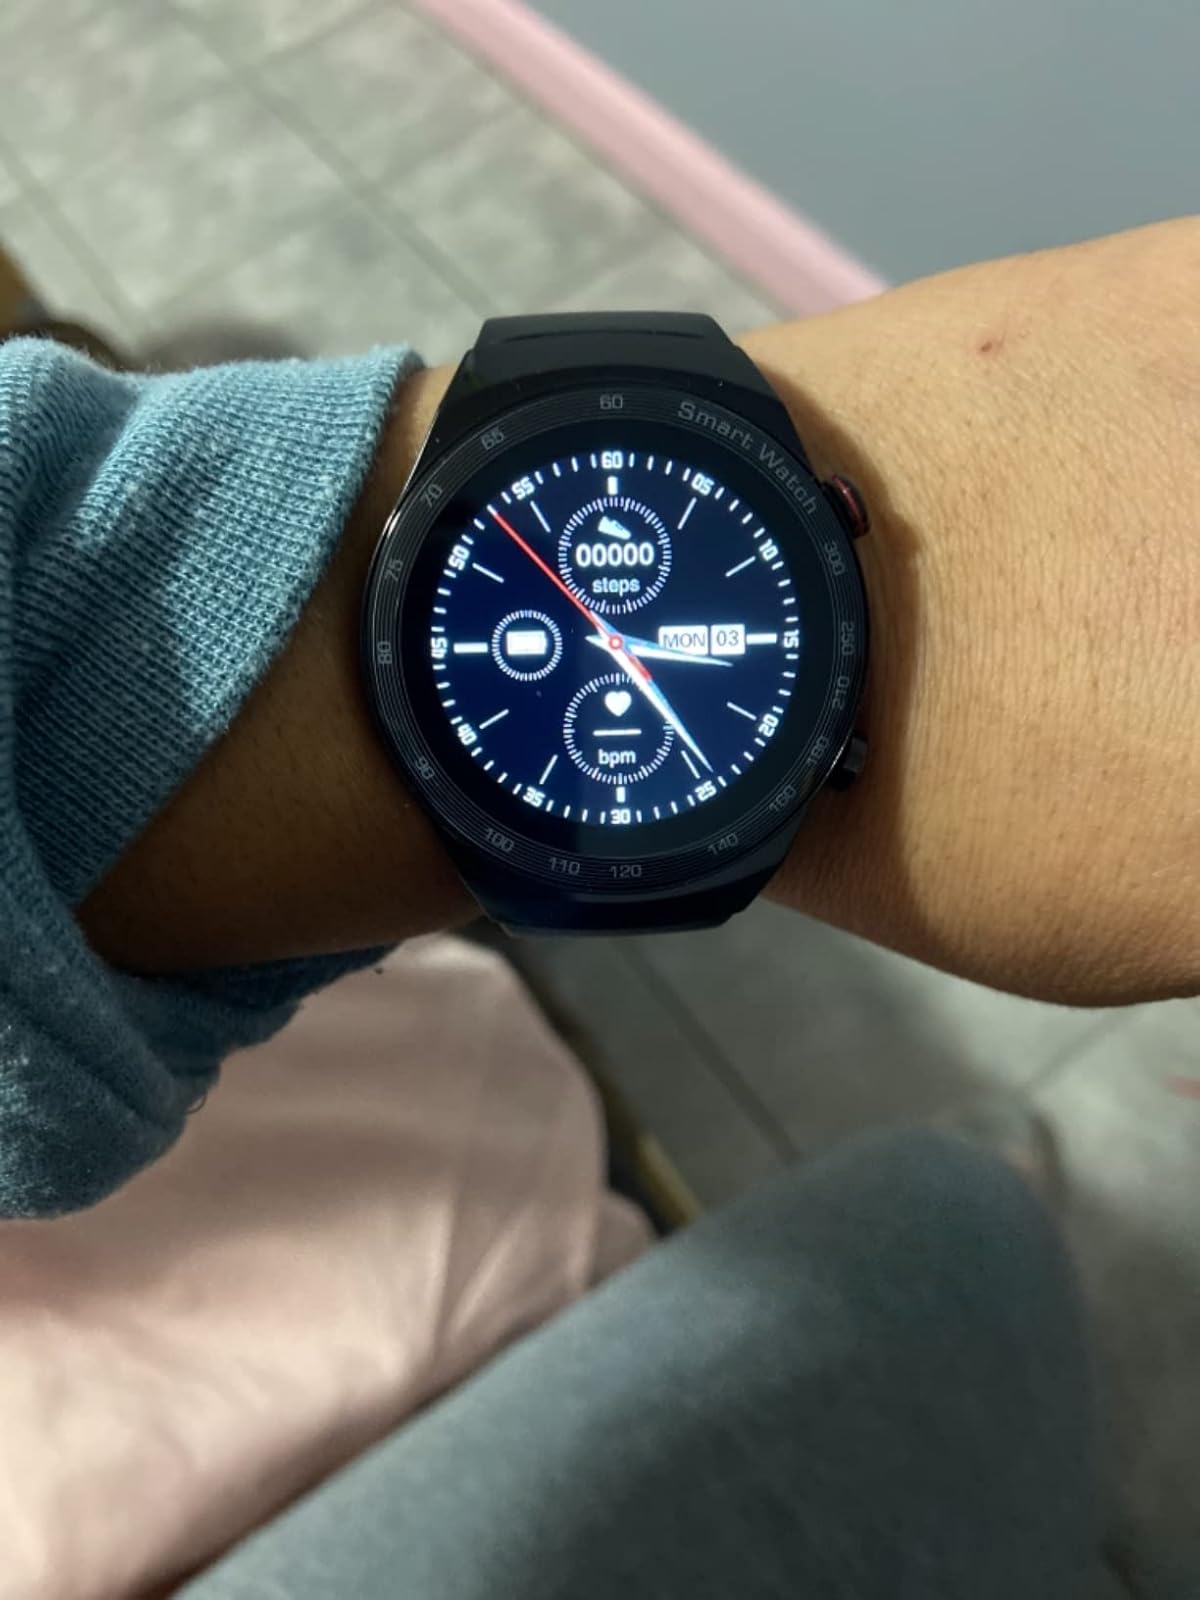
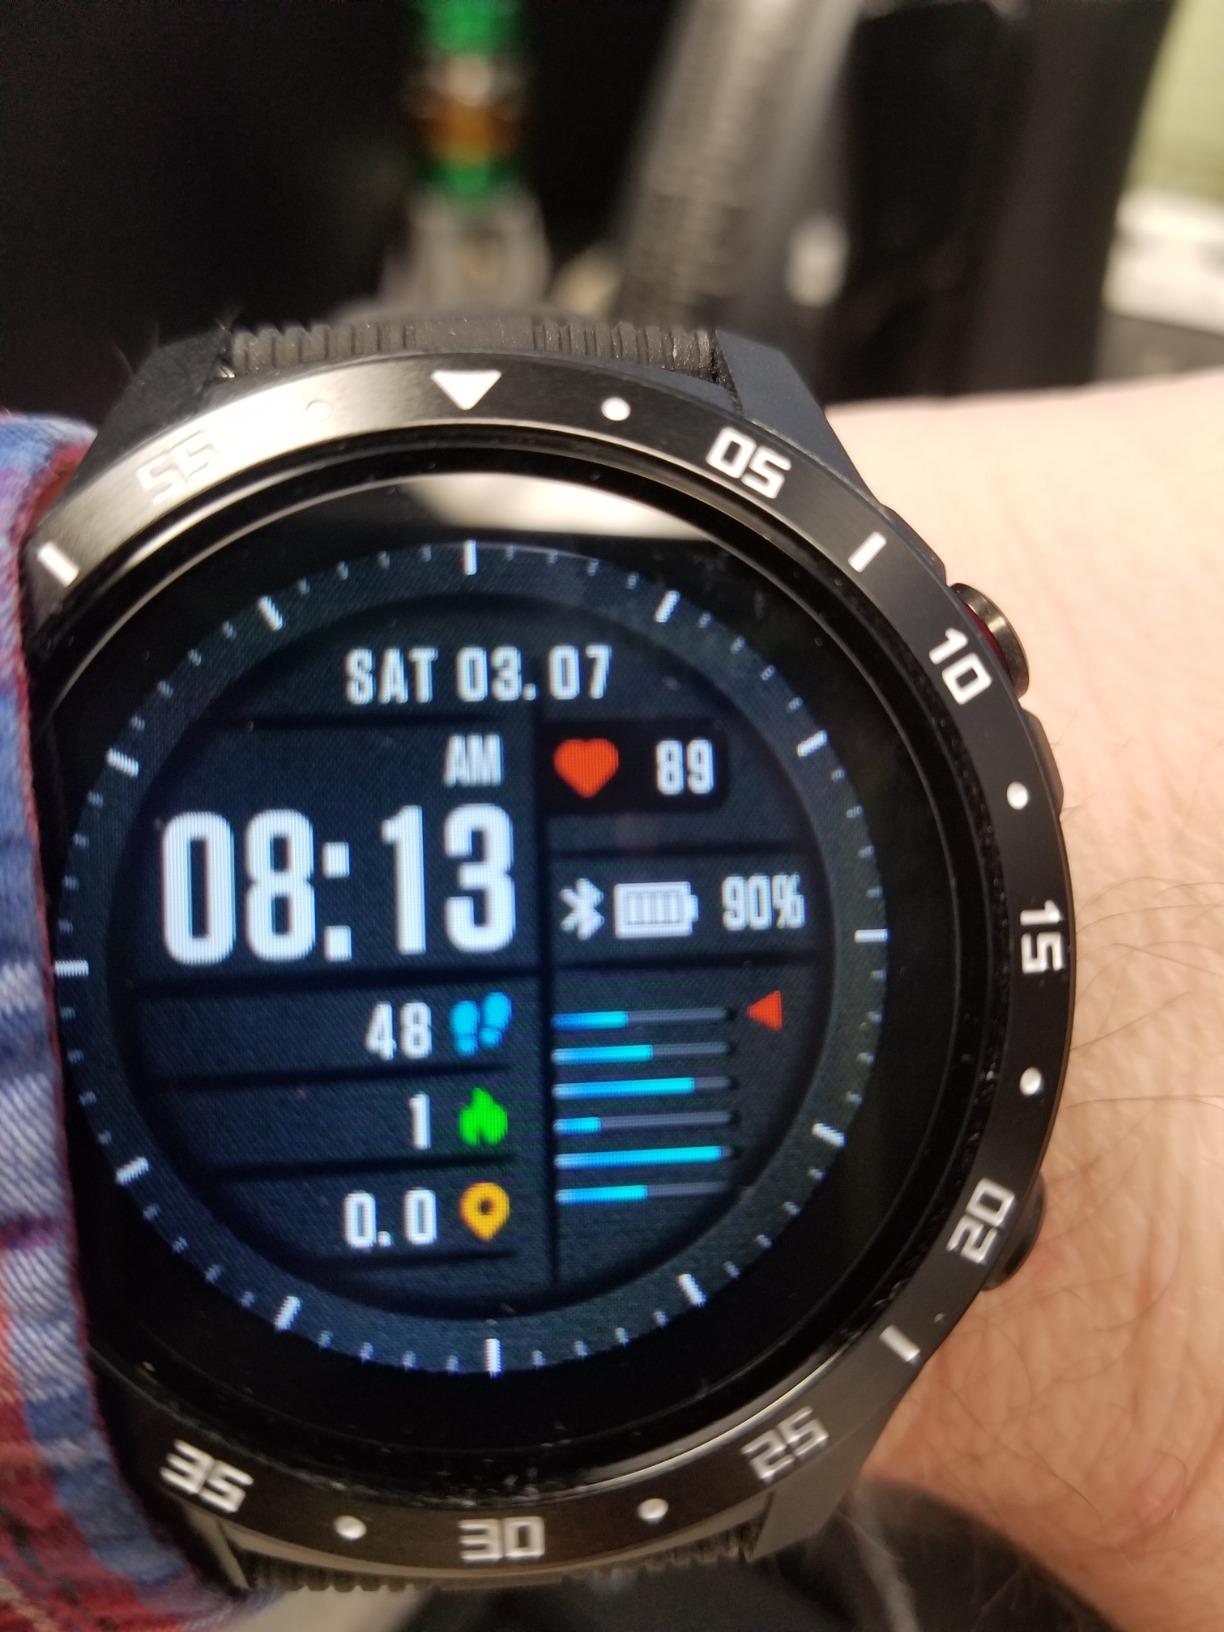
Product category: smartwatch
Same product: no